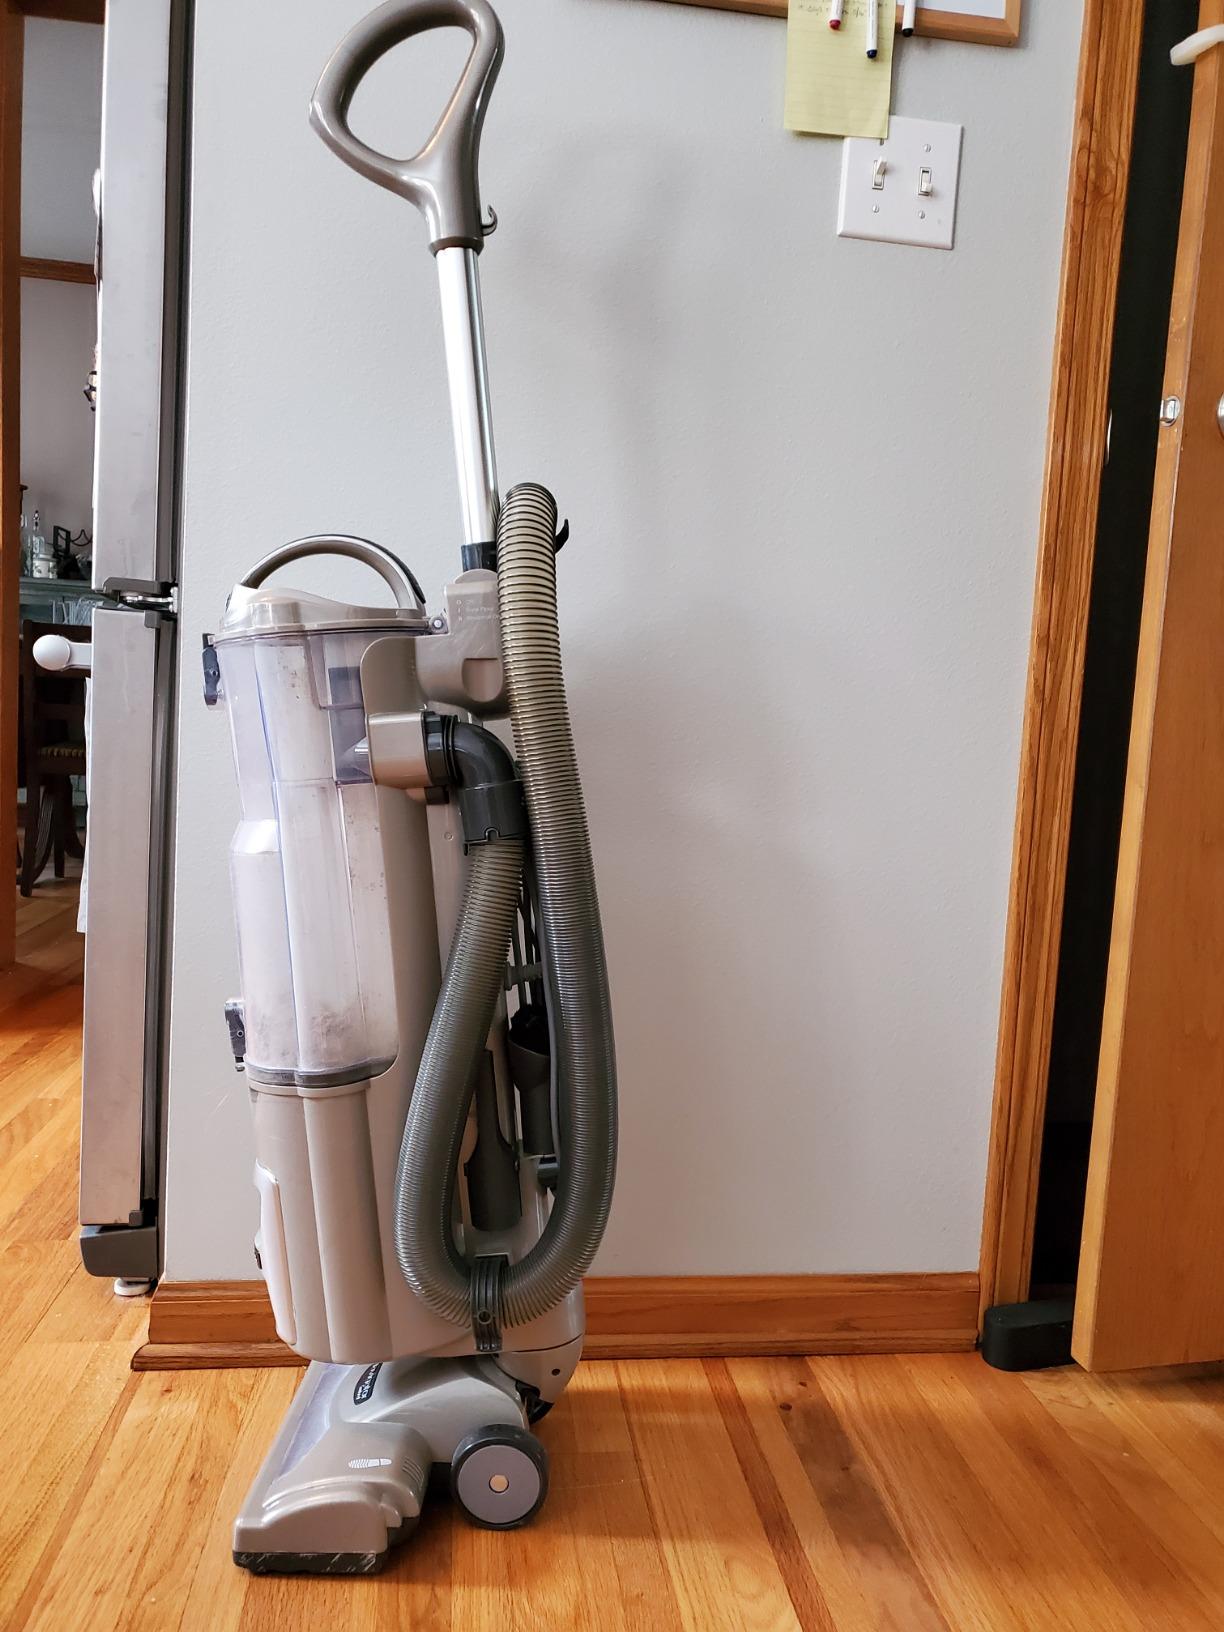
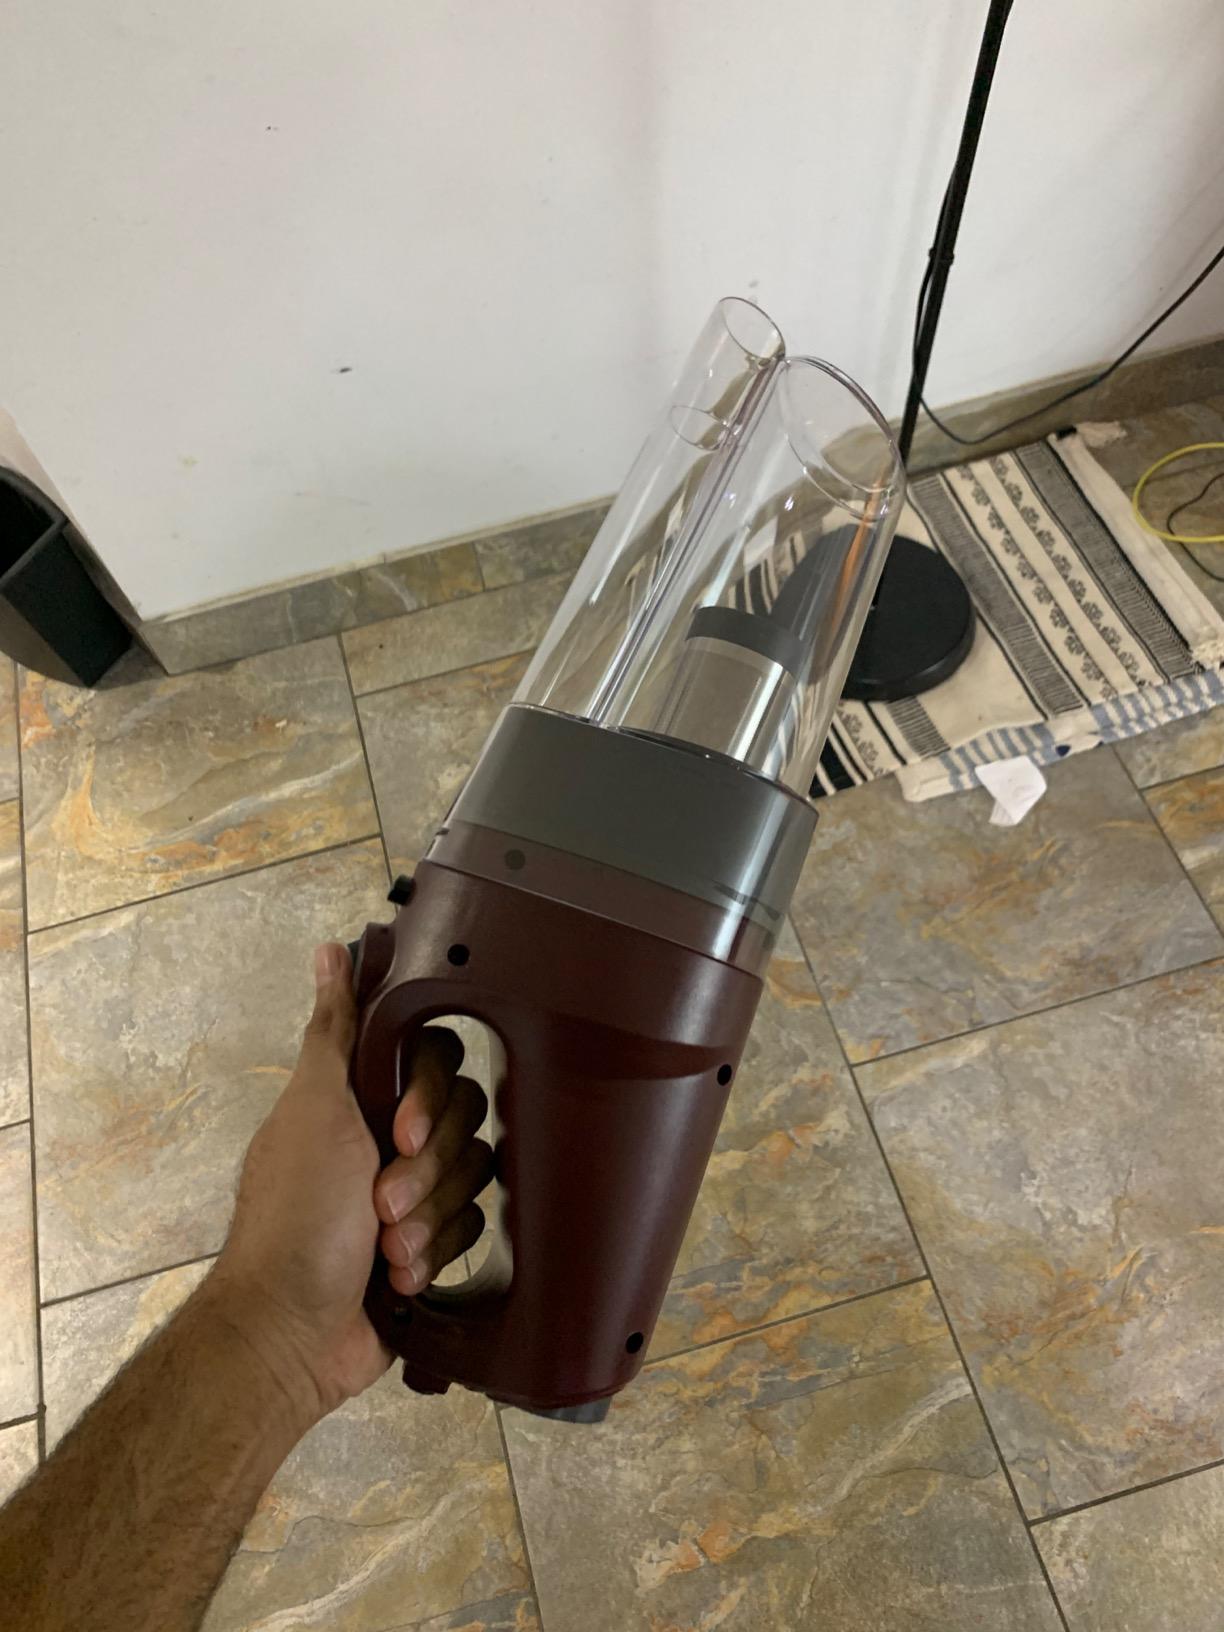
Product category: items_vacuum
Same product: no